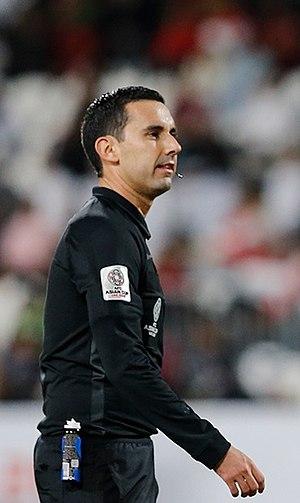
César Arturo Ramos, né le 15 décembre 1983 à Culiacán, est un arbitre international mexicain de football. Il est arbitre international FIFA depuis 2014. Il a notamment arbitré certains matchs lors des Ligue des champions de la CONCACAF, Coupe du monde de football de 2018 et la Coupe d'Asie des nations de football 2019.